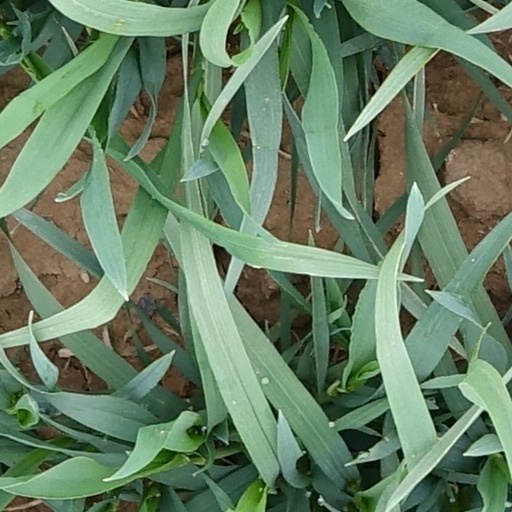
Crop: wheat